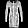
Label: Dress